Trai Essex

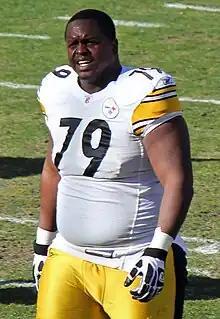
Essex with the Pittsburgh Steelers in 2012

Trai Jamar Essex (born December 5, 1982) is an American former professional football player who was an offensive guard for eight seasons in the National Football League (NFL) with the Pittsburgh Steelers and Indianapolis Colts. He played college football for the Northwestern Wildcats.